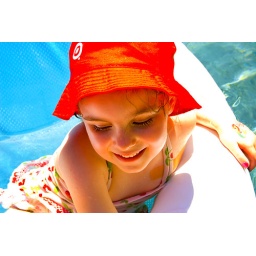
Ellie sports her red hat in the pool.